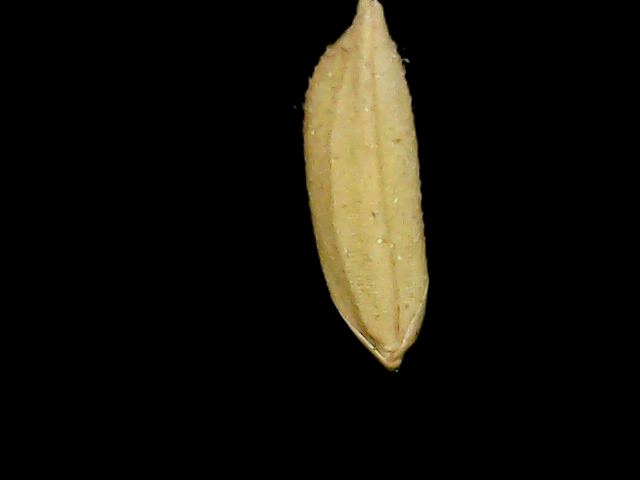
Rice variety: Binadhan12